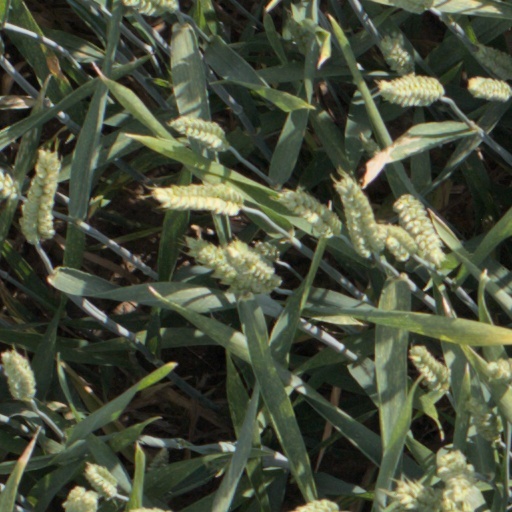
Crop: wheat